Wilmington Rail Viaduct

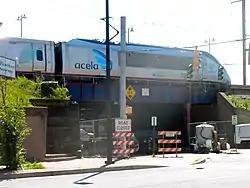
Typical plate girder bridge and fill along the viaduct

The Wilmington Rail Viaduct is a series of fills and bridges, about long, that carries the Northeast Corridor through the city of Wilmington, Delaware, above street level. Constructed between 1902 and 1908, the structure consists principally of fills supported by heavy stone retaining walls, punctuated with plate girder bridges over streets, and augmented by a few sections of brick arch viaduct. Its construction is typical of the Pennsylvania Railroad's architectural practices at the time, and the viaduct has been documented by the Historic American Engineering Record and listed on the National Register of Historic Places. Built by the Pennsylvania Railroad (PRR) as part of a series of grade crossing eliminations along the Northeast Corridor, the elevation of the rail line necessitated several other changes to rail infrastructure in Wilmington, including the construction of the Wilmington Shops at the east end of the viaduct, and the construction of the Wilmington Station and adjacent Pennsylvania Railroad Office Building along the elevated right-of-way.